Environmental impact of reservoirs

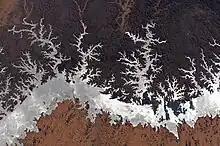
Lake Nasser behind the Aswan Dam, Egypt, 5250 km, displaced 60,000 people.

A dam acts as a barrier between the upstream and downstream movement of migratory river animals, such as salmon and trout.